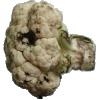
Label: cauliflower